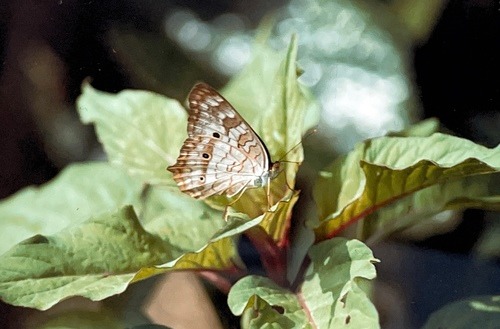
Scientific name: Anartia jatrophae
Common name: White peacock
Family: Nymphalidae
Order: Lepidoptera
Pollinator type: Primary pollinator
Habitat: Gardens, parks, and open areas
Geographic range: Southern United States to Argentina
Conservation status: Least Concern